Wyrrabalong National Park

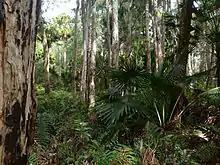
Wyrrabalong National Park

The Wyrrabalong National Park is a coastal national park that is located on the Central Coast of New South Wales, in eastern Australia. The national park consists of two sections; the northern section consists of approximately and covers a substantial area of the peninsula between The Entrance and Norah Head as well as Terilbah and Pelican Islands within Tuggerah Lake. The southern section consists of about of the coast, from Shelly Beach south to Forresters Beach. The park is also noted for containing the last significant coastal (littoral) rainforest on the Central Coast.